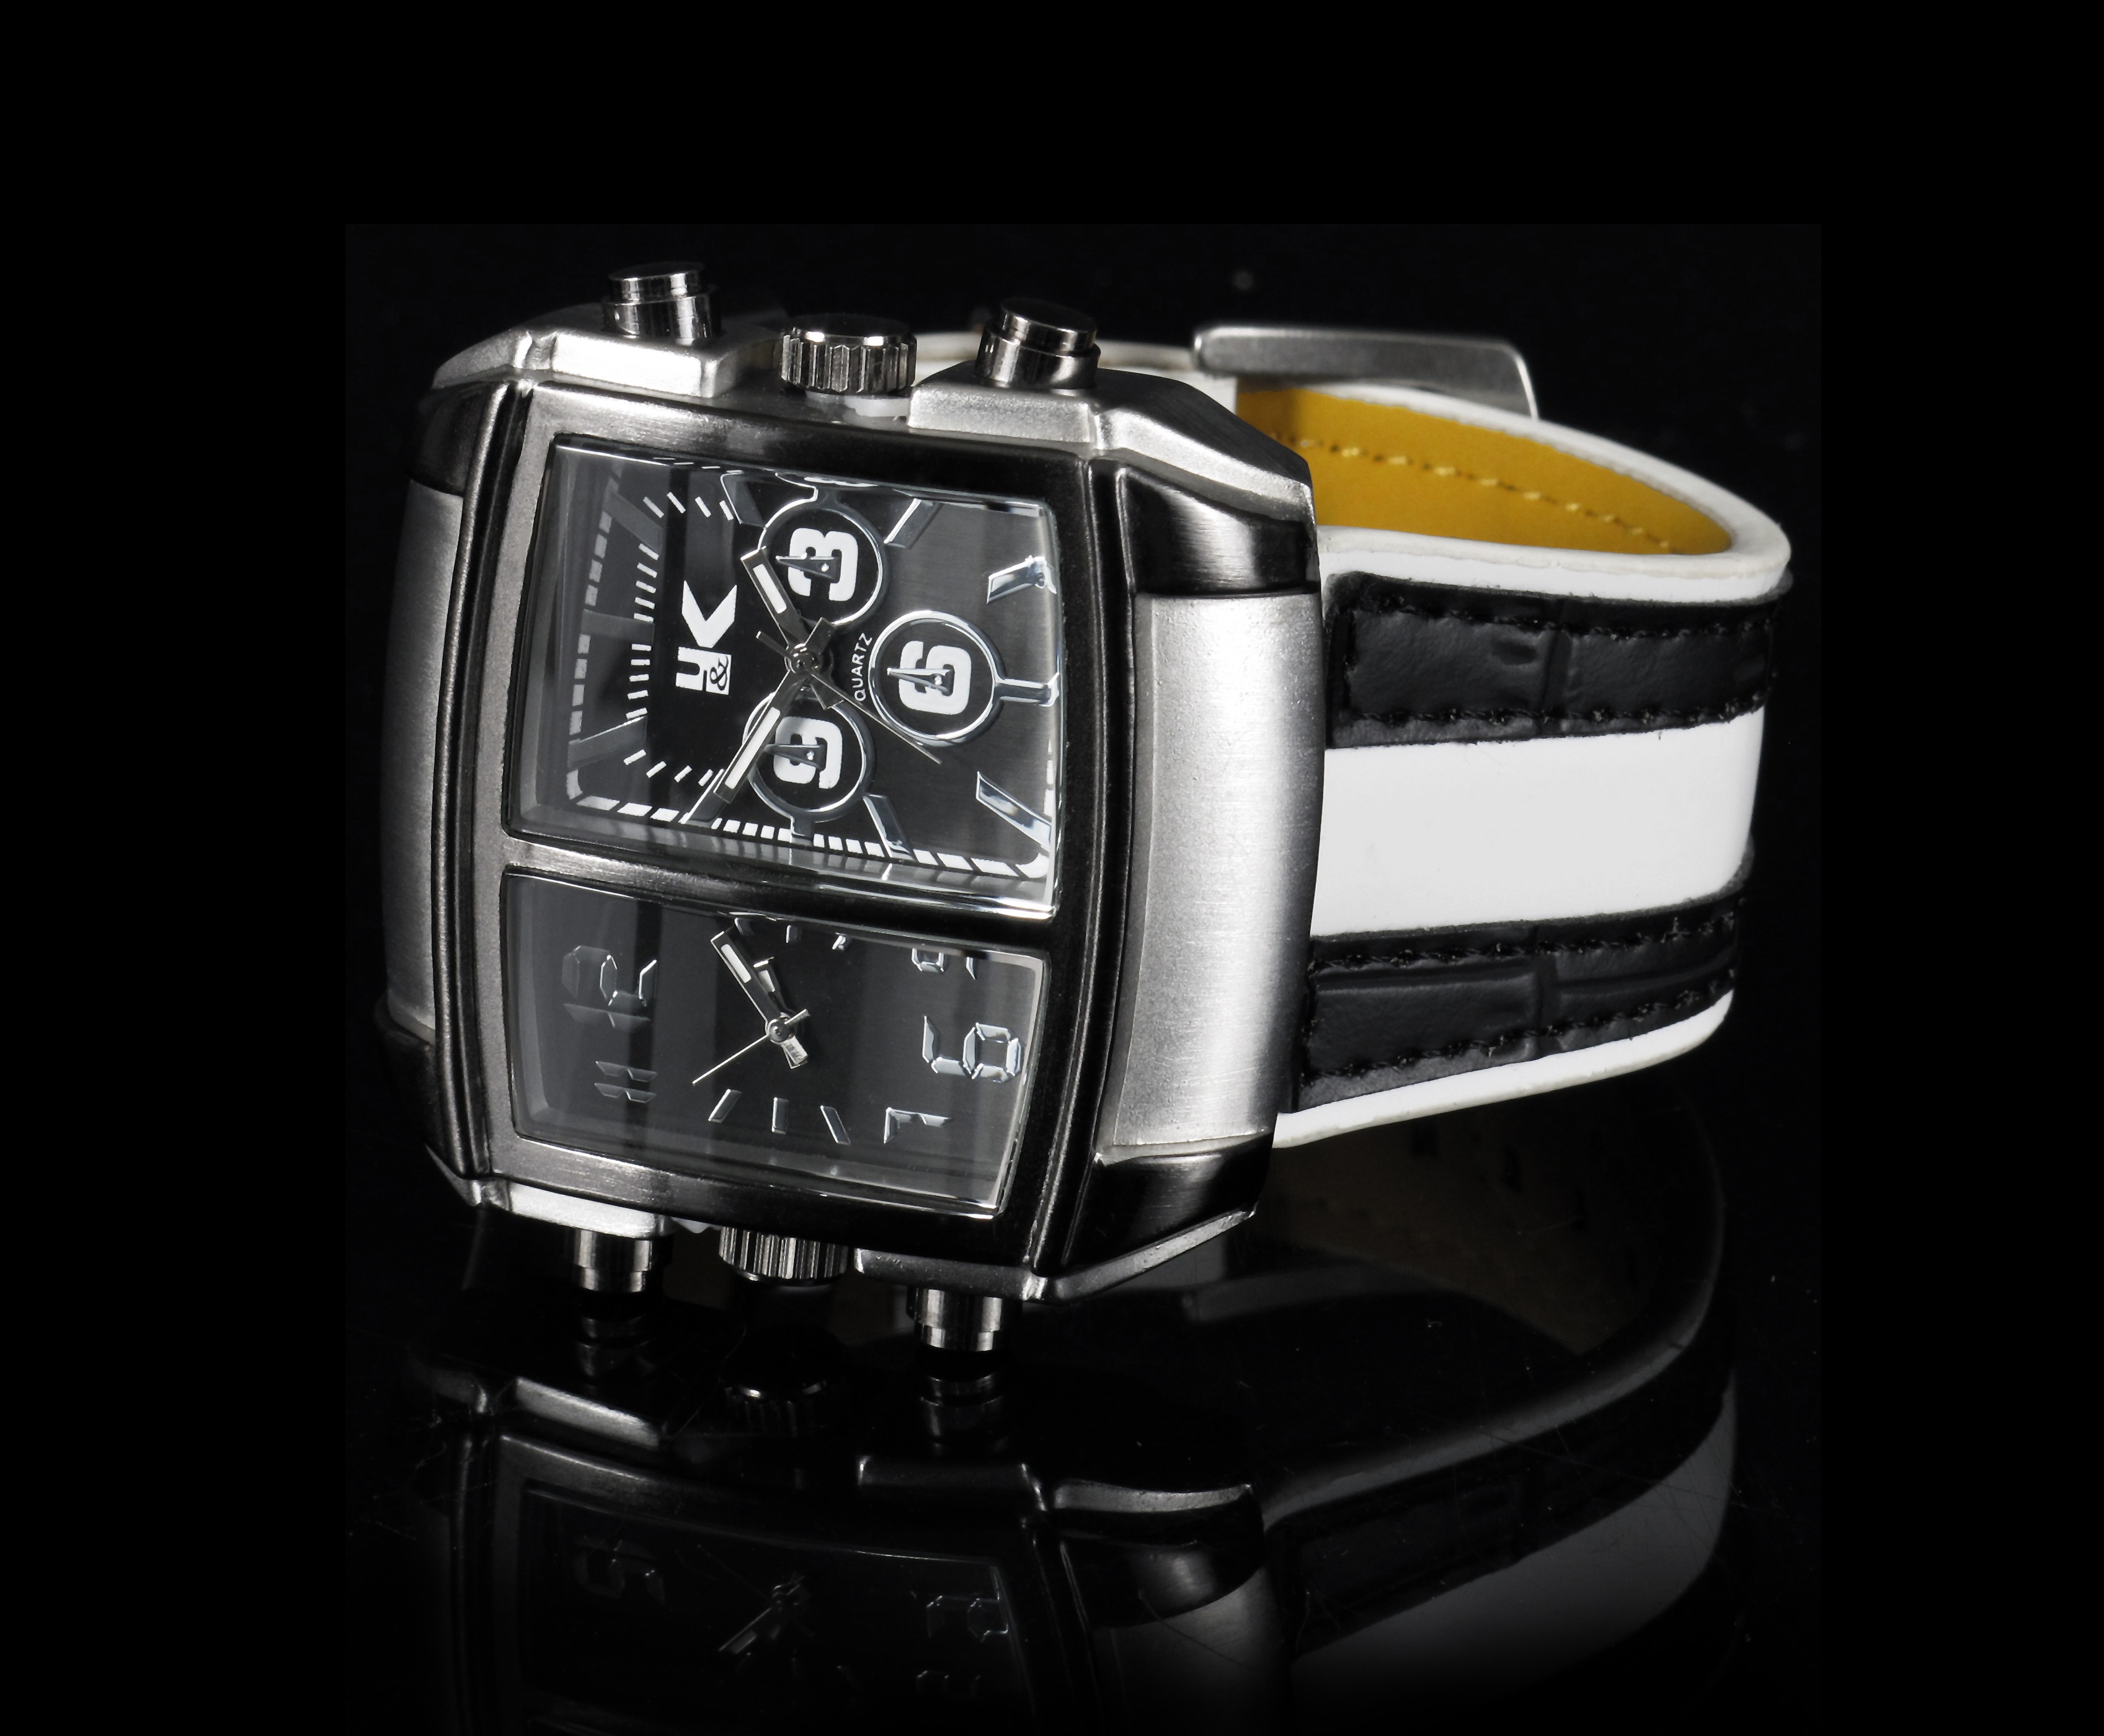
watch, hand, time, vehicle, free photos, wrist watch, packshot, male watch